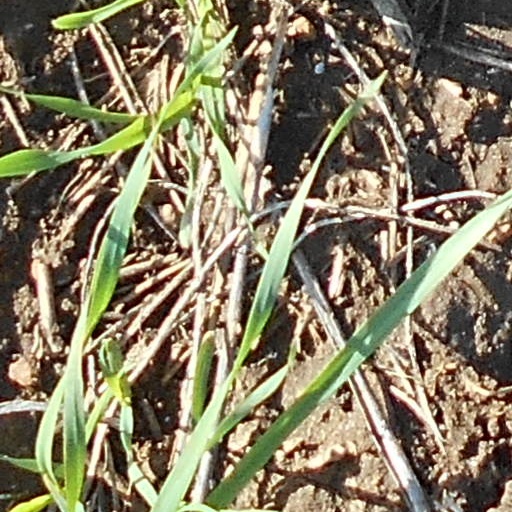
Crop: wheat